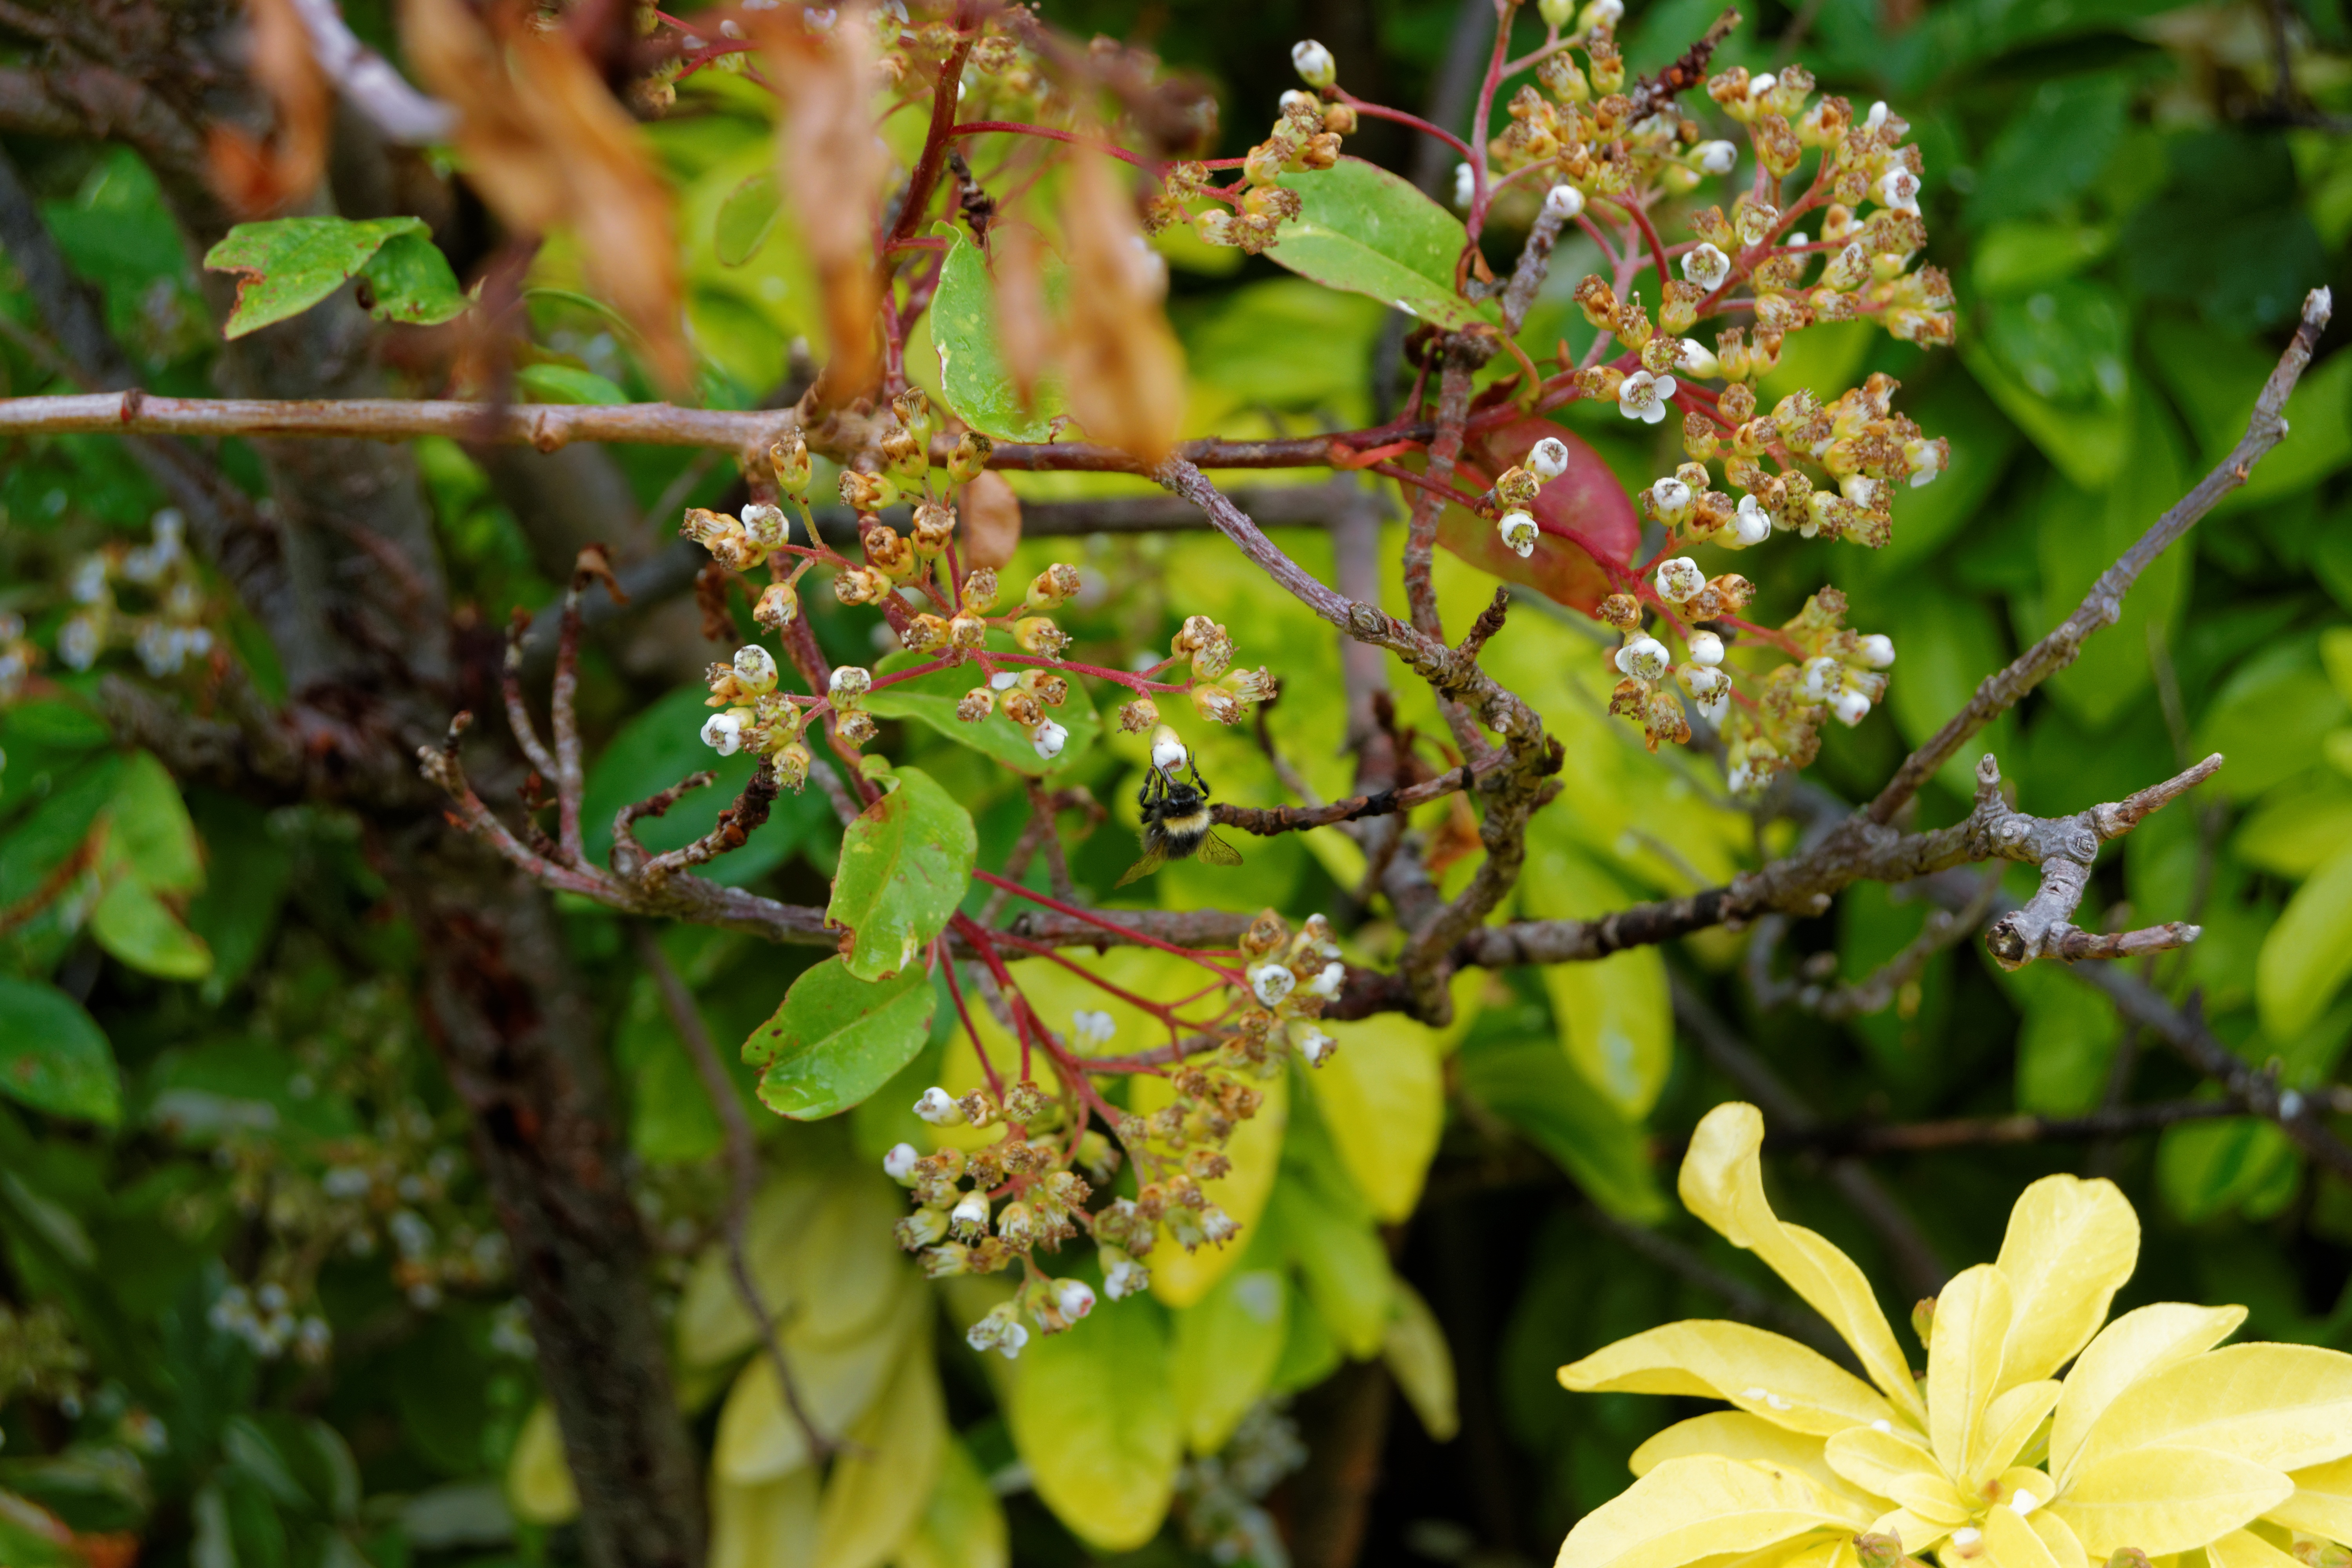
tree, nature, branch, blossom, plant, fruit, leaf, flower, petal, floral, food, green, produce, natural, evergreen, brown, botany, yellow, garden, flora, season, wildflower, flowers, leaves, shrub, branches, bee, flower background, flowering plant, flower leaf branch, woody plant, land plant